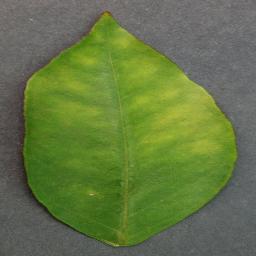
Label: Orange___Haunglongbing_(Citrus_greening)